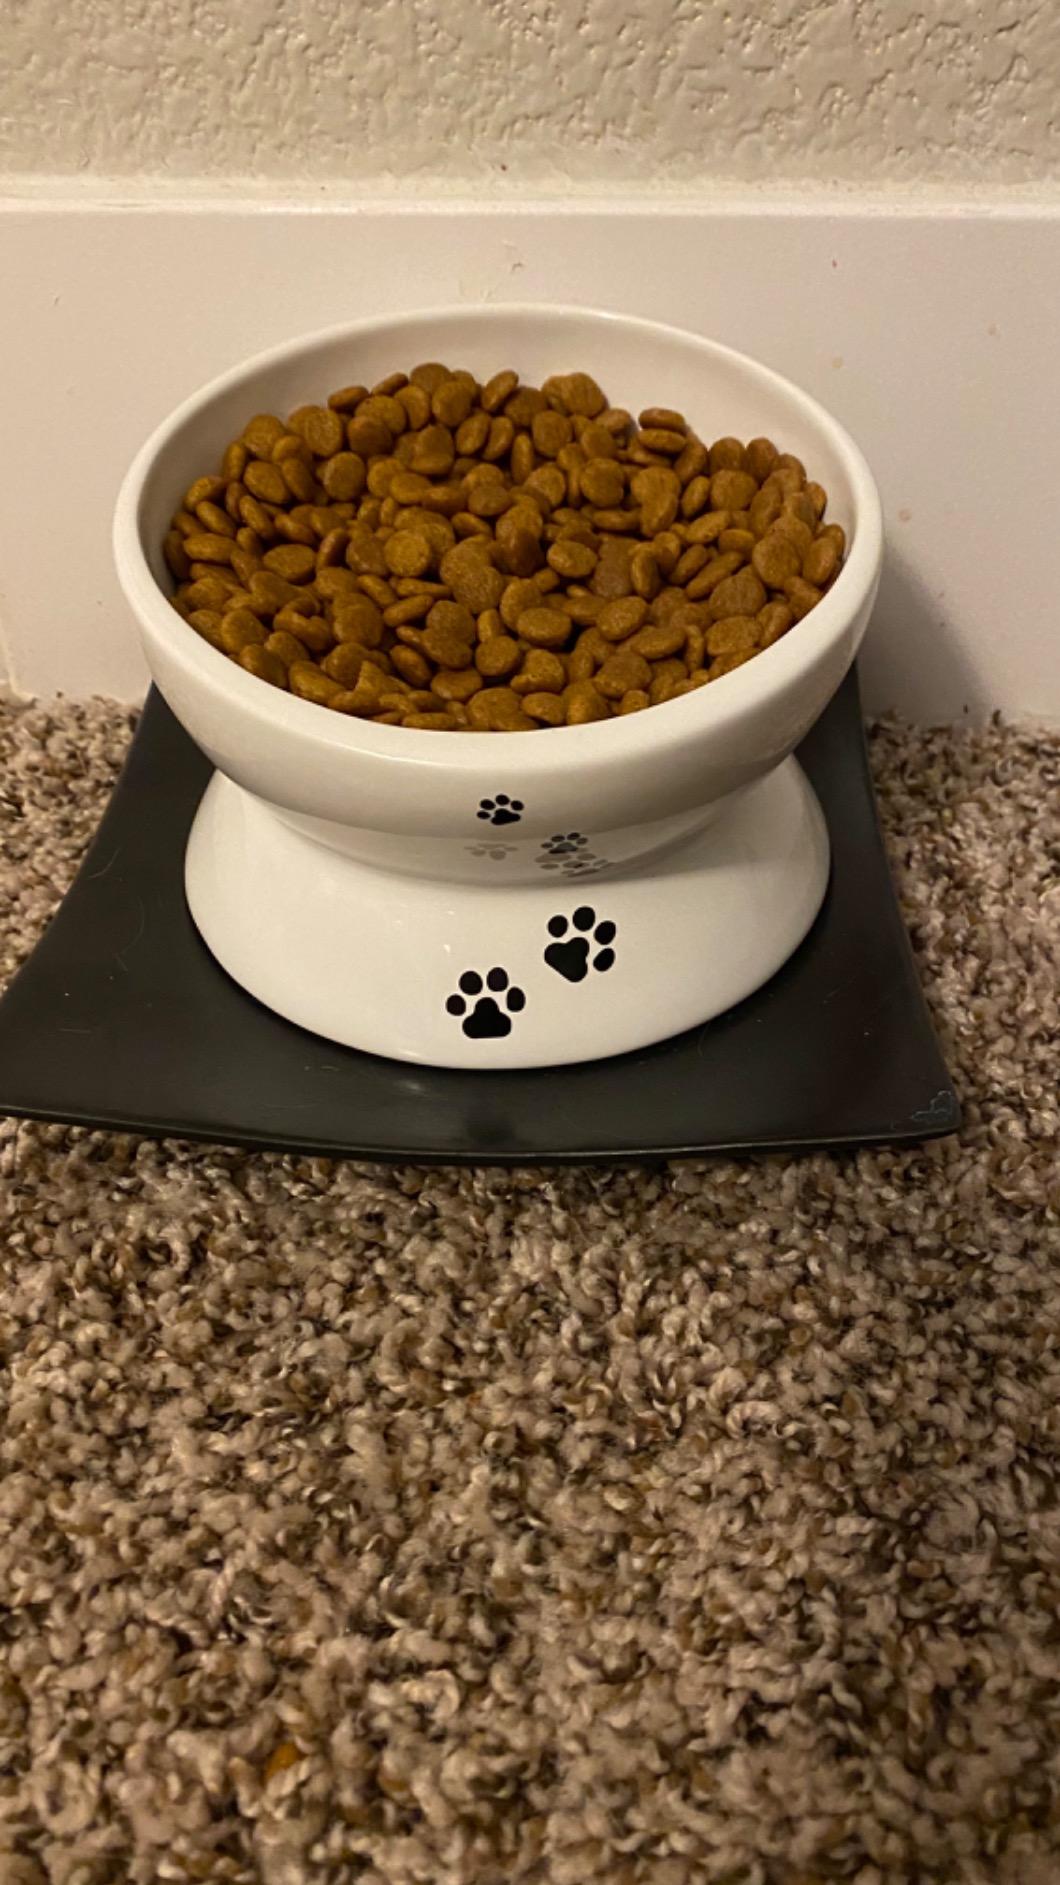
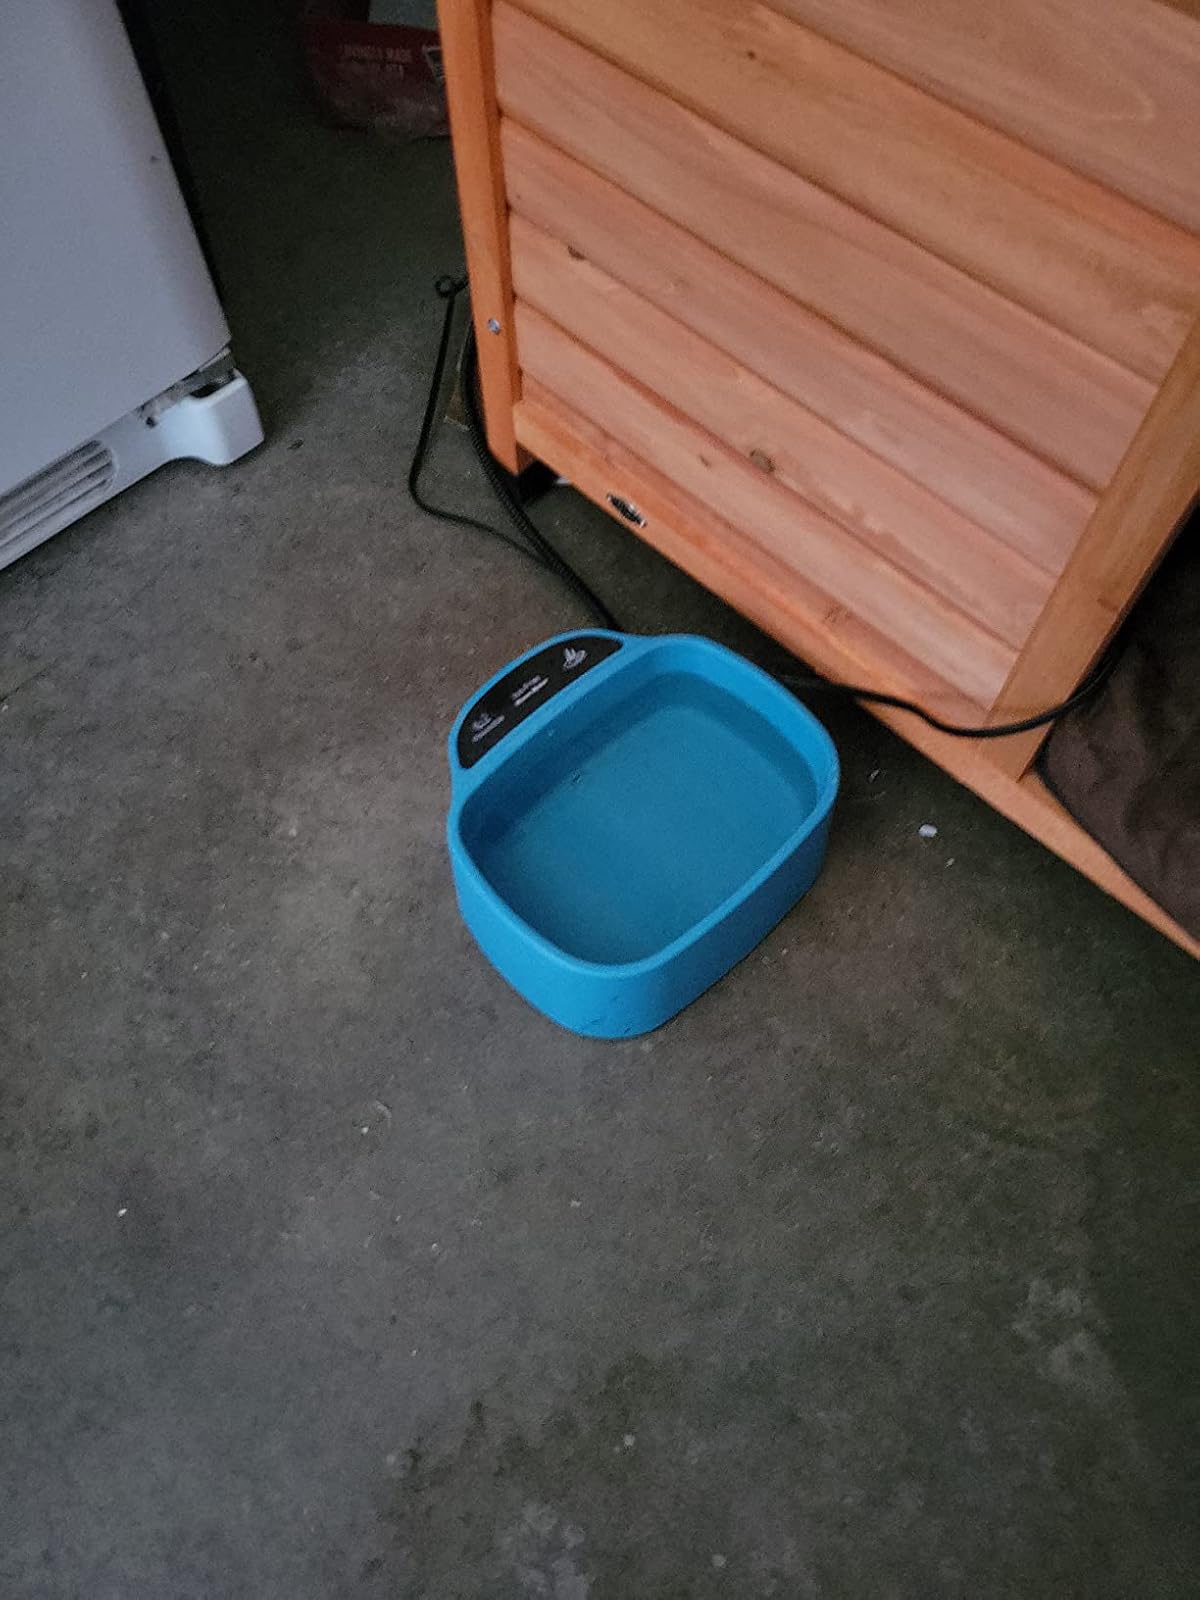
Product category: items_bowl
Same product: no